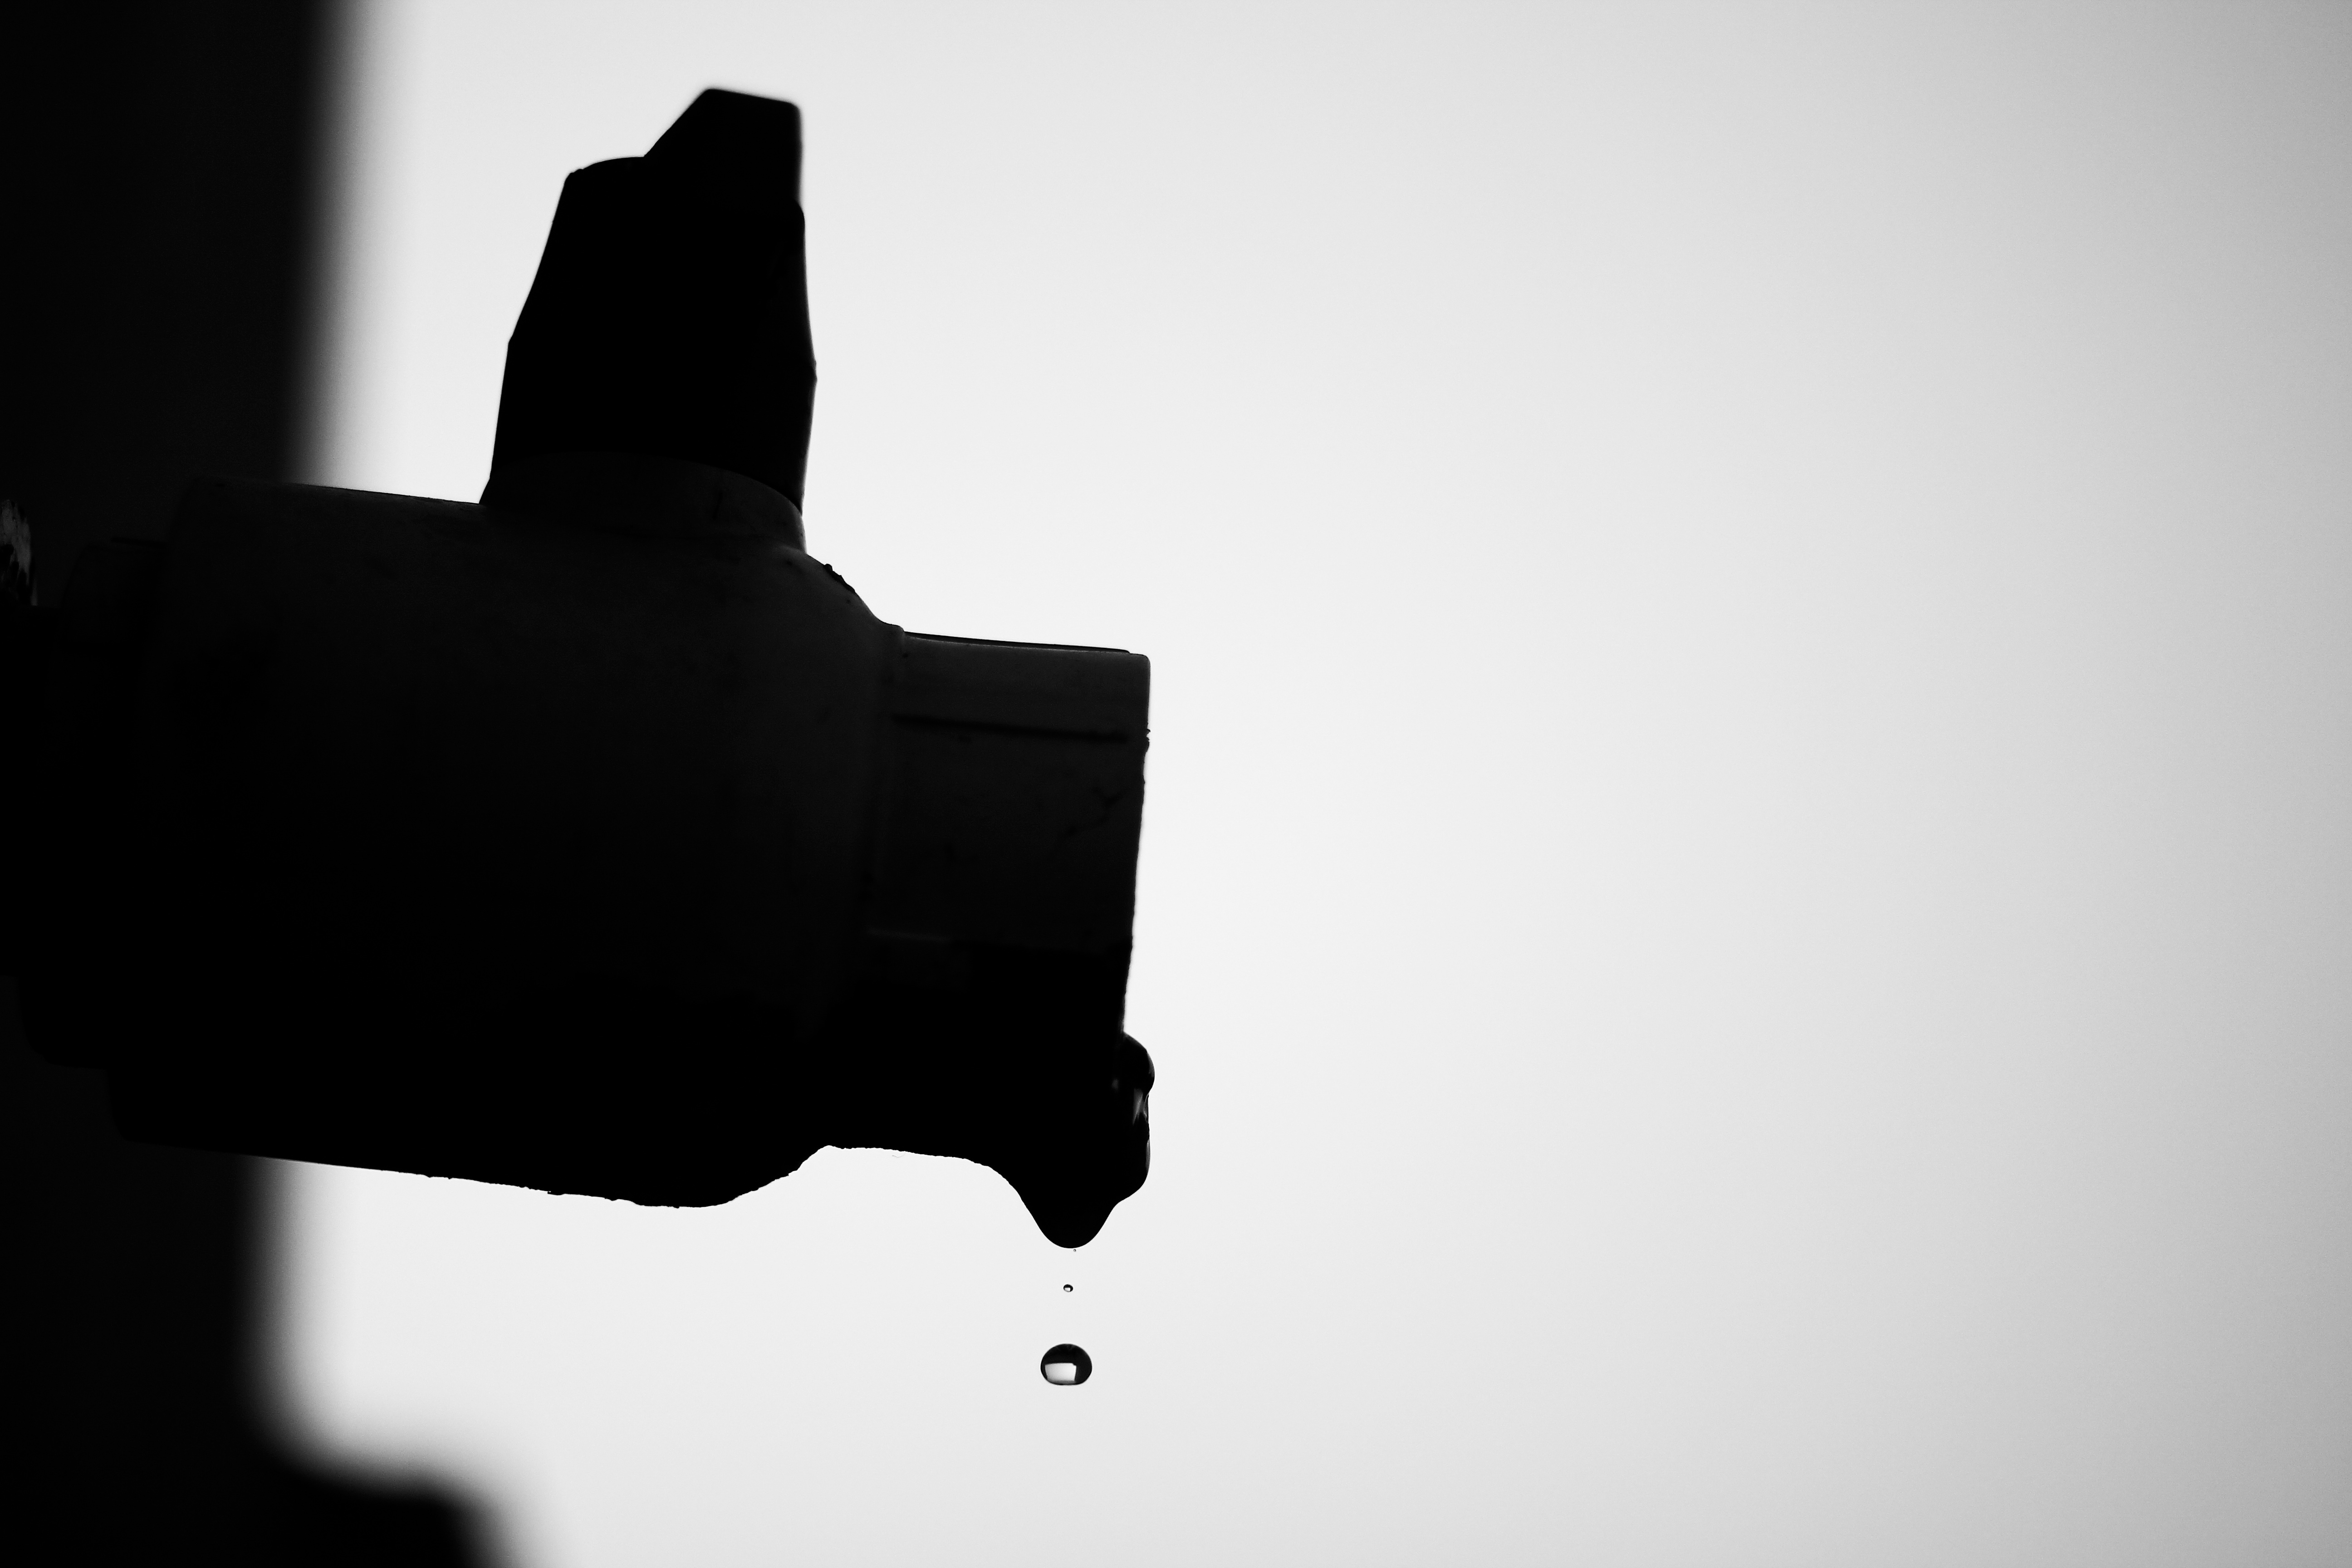
hand, silhouette, black and white, white, photography, finger, black, monochrome, brand, shape, monochrome photography